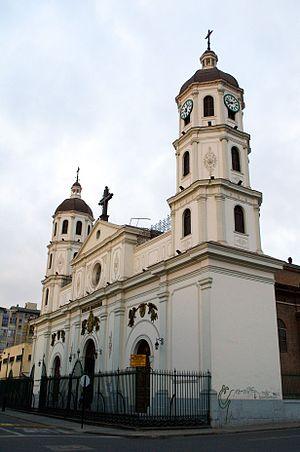
L'archidiocèse de Santiago du Chili est un siège métropolitain de l'Église catholique du Chili. En 2014, il comptait 4.254.000 baptisés sur 6.358.210 habitants.